Chips (dog)

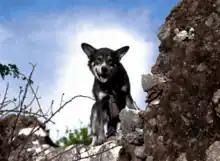
Colorized photo of Chips

Chips (1940–1946) was a trained sentry dog for United States Army, and reputedly the most decorated war dog from World War II. Chips was a German Shepherd-Collie-Malamute mix owned by Edward J. Wren of Pleasantville, New York. He was bred by C.C. Moore, and was the son of Margot Jute, a half collie, half German shepherd, and Husky, a Malamute.